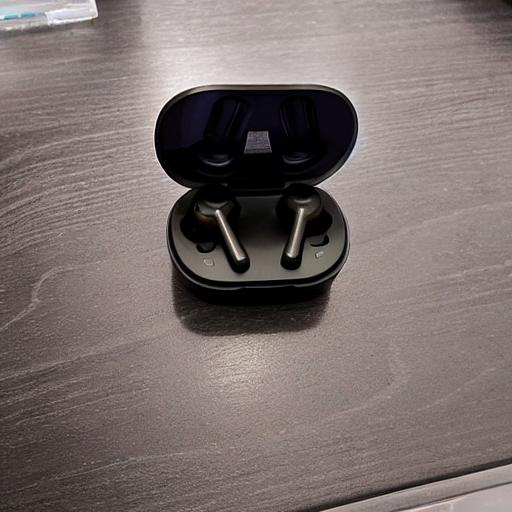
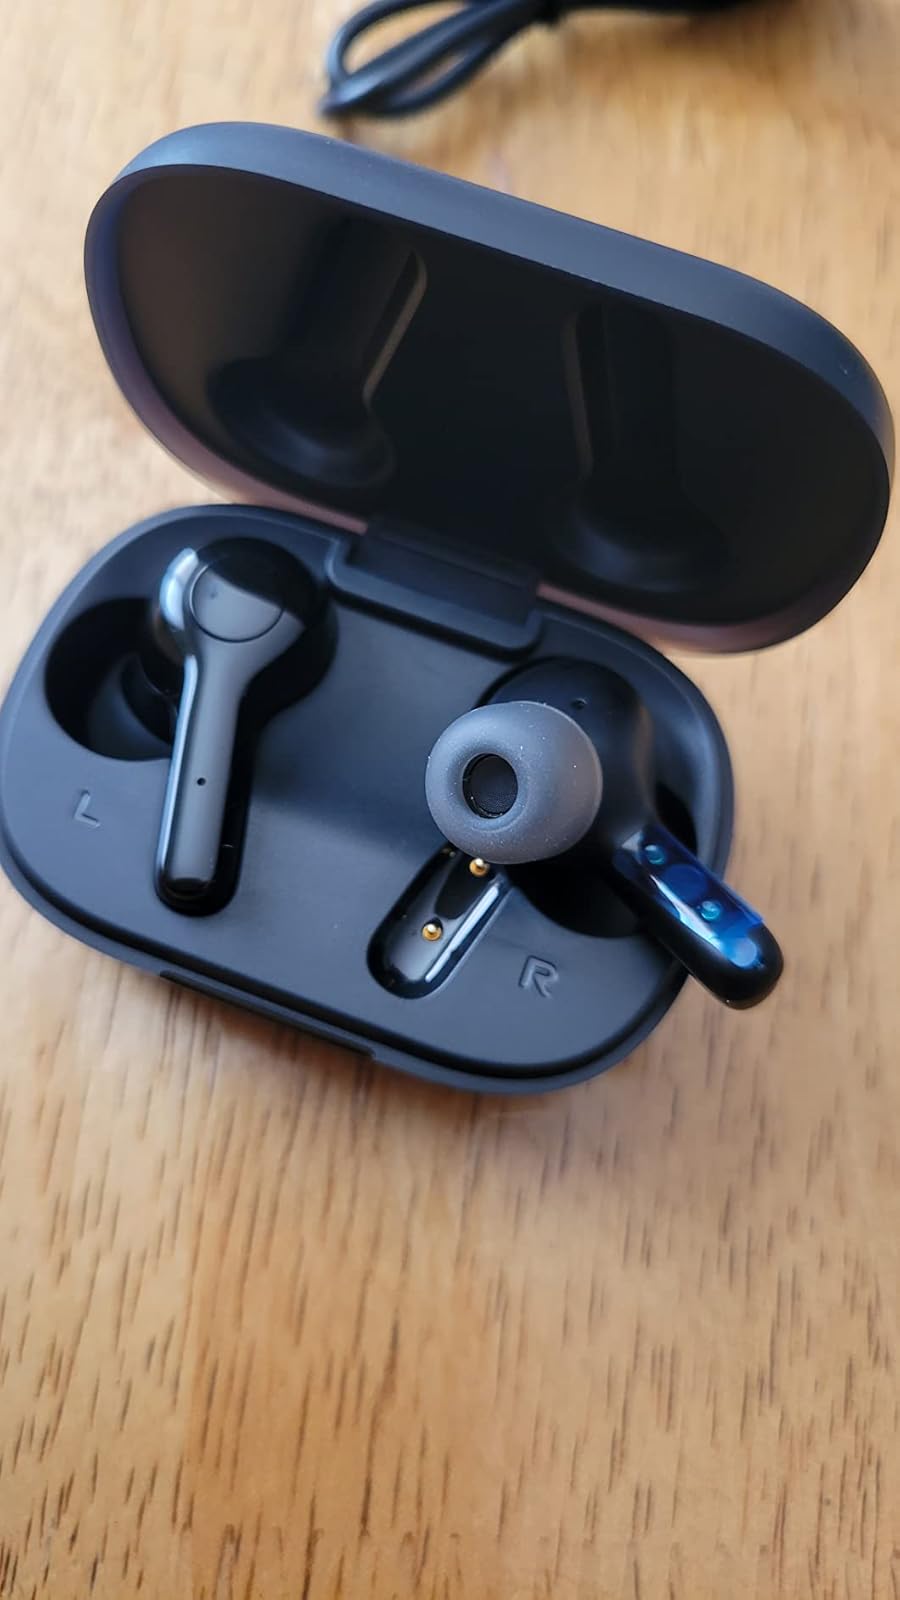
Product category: earbuds
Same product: no